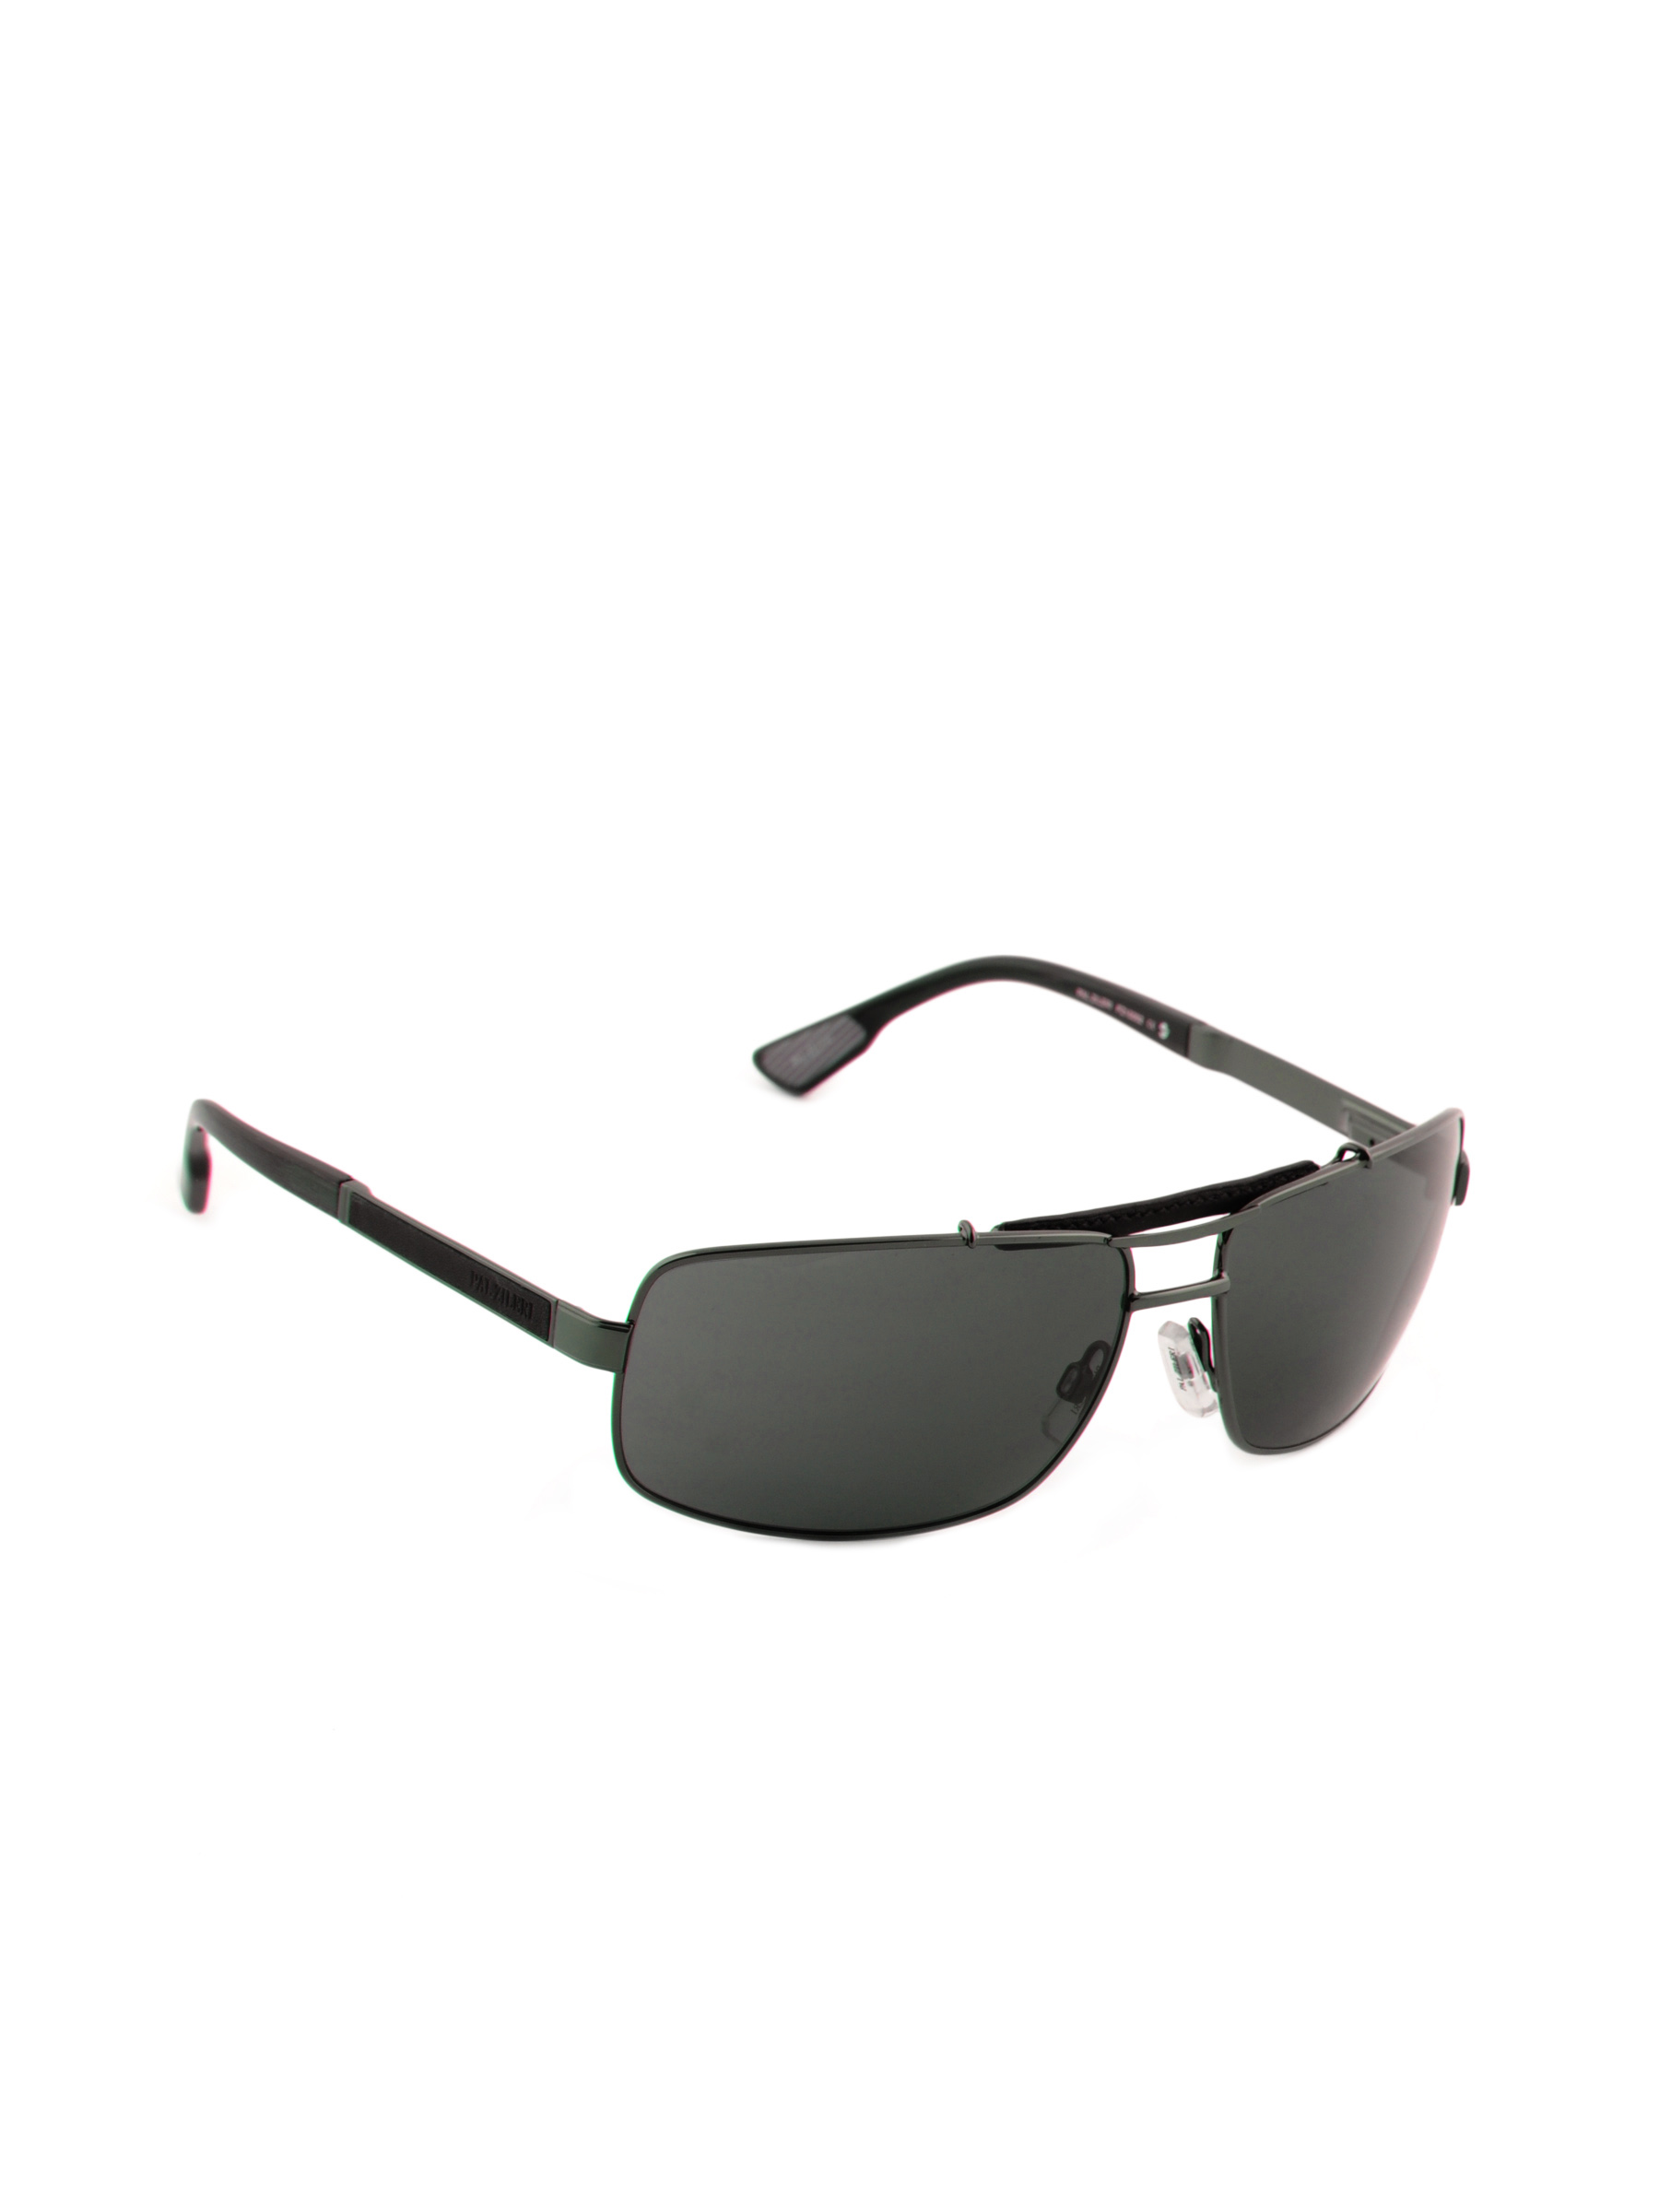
Pal Zileri Men Casual Metalic Frame Sunglasses
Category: Accessories / Eyewear / Sunglasses
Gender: Men
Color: Silver
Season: Winter 2016
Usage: Casual